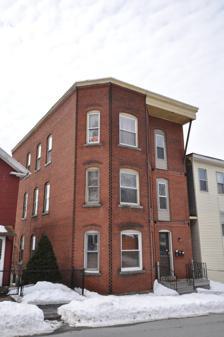
Building: Arthur Provost Three-Decker
Country: United States of America
Year built: 1910
Historic triple decker house in Worcester, Massachusetts United States historic place Arthur Provost Three-Decker U.S. National Register of Historic Places Show map of Massachusetts Show map of the United States Location 30 Thorne St., Worcester, Massachusetts Coordinates 42°15′27″N 71°47′4″W / 42.25750°N 71.78444°W / 42.25750; -71.78444 Area less than one acre Built c. 1910 ( 1910 ) Architectural style Queen Anne MPS Worcester Three-Deckers TR NRHP reference No. 89002444 Added to NRHP February 9, 1990 The Arthur Provost Three-Decker is a historic triple decker house in Worcester, Massachusetts .  Built c. 1910, it is a locally rare instance of the form built in brick.  It was also originally noted for its fine Queen Anne porches, which have been removed.  The building was listed on the National Register of Historic Places in 1990. Description and history The Arthur Provost Three-Decker is located southeast of downtown Worcester, on the south side of Thorne Street in the city's Franklin Plantation neighborhood.  It is a three-story structure, built out of red brick and covered by a hip roof.  Windows and doors are set in segmented-arch openings, and there is a polygonal window bay on the left side of the front facade.  The right side originally had a stack of wooden porches with elaborate Queen Anne styling, including turned posts, spindled balusters, and bracketed eaves; the porches have subsequently been entirely removed, and the upper-floor doorways filled by wood framing and windows, while the ground-floor entrance is now fronted by an open porch with iron railing. The house was built about 1910, during an eastward expansion of residential development into the area.  Its first known owner, Arthur Provost, was a bookkeeper, and many of its early tenants were of French Canadian extraction. See also National Register of Historic Places listings in eastern Worcester, Massachusetts References